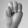
ASL letter: M